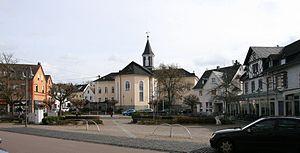
Marché à Selters (Westerwald), Allemagne, avec l'église protestante de ~1830 au arrière-plan. Русский: Рынок в Зельтерсe (Вестервальд), Германия. На задниом плане: евангели́ческая церковь (~1830)